Shmuel Rosner

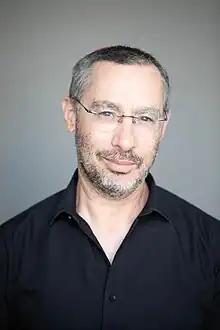
Shmuel Rosner

Shmuel Rosner is a Tel Aviv based columnist, editor and think tank fellow. He is currently a Senior Fellow at The Jewish People Policy Institute (JPPI) in Jerusalem, as well as an analyst for Kan News TV (Israel’s public television). He is the founder and editor of the data-journalism initiative themadad.com, the founder and editor of the nonfiction imprint "The Hedgehog and the Fox", and writer of a weekly column for The Jewish Journal in L.A. and for Maariv in Israel.